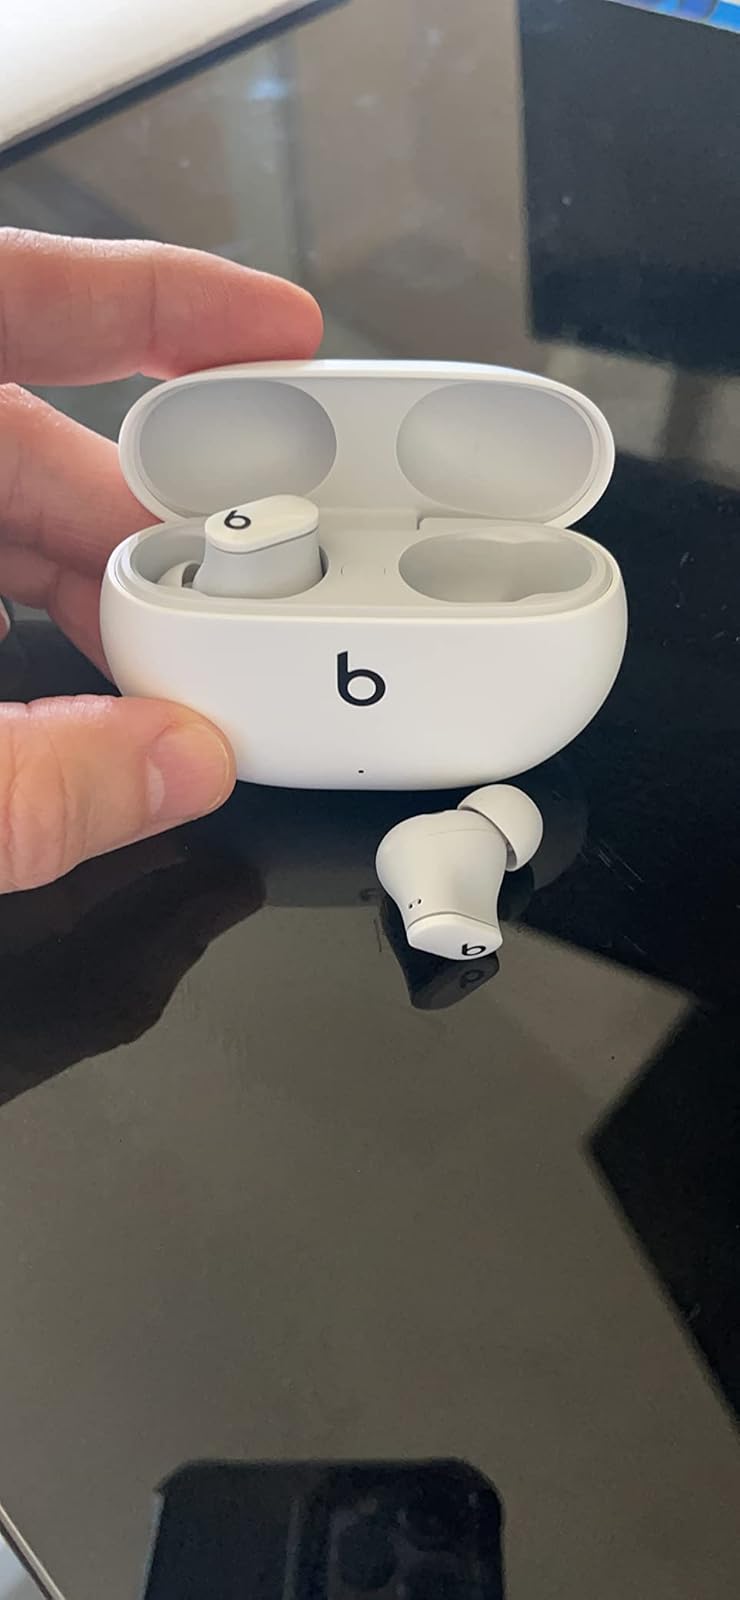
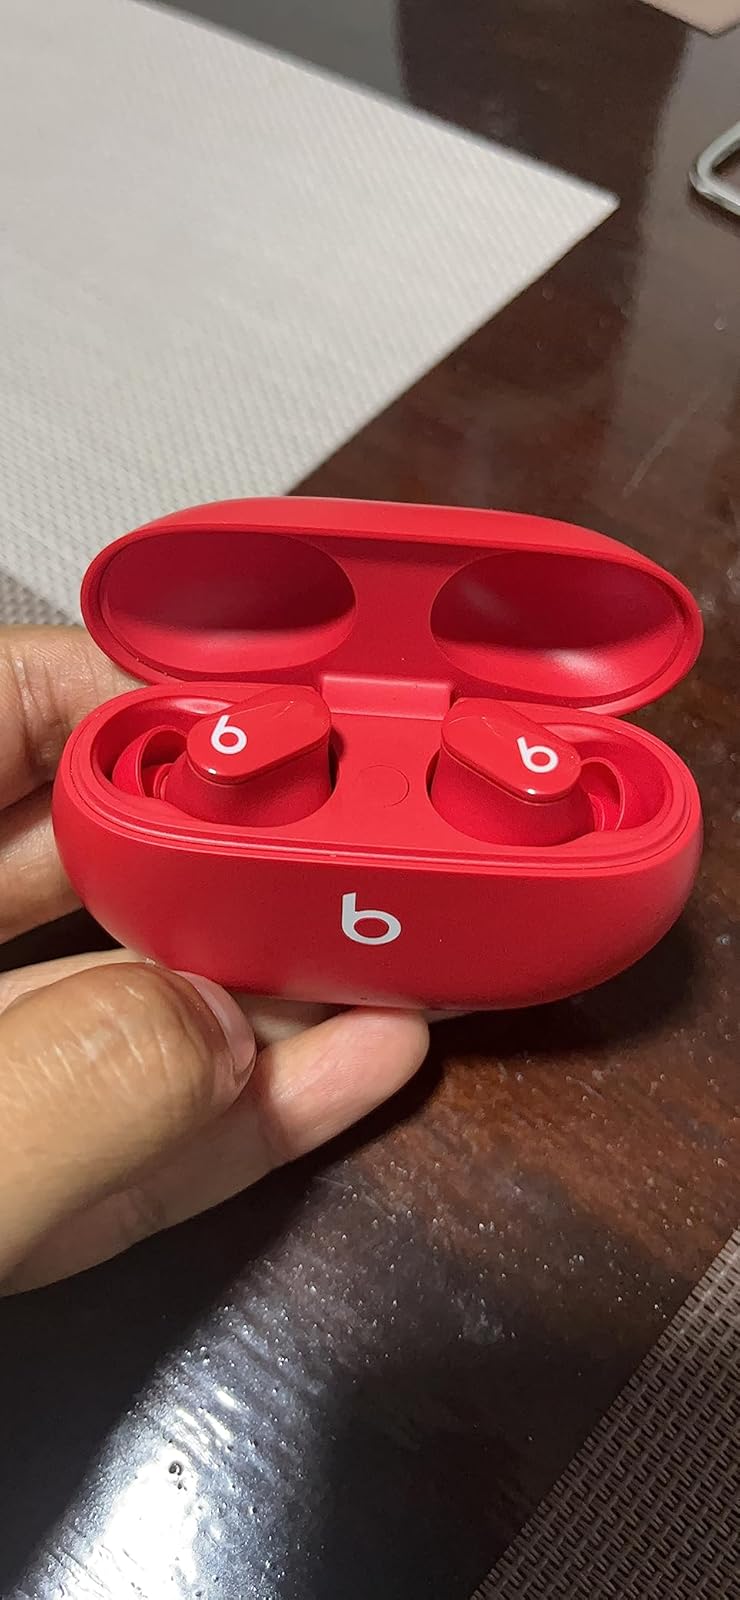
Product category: earbuds
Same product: no